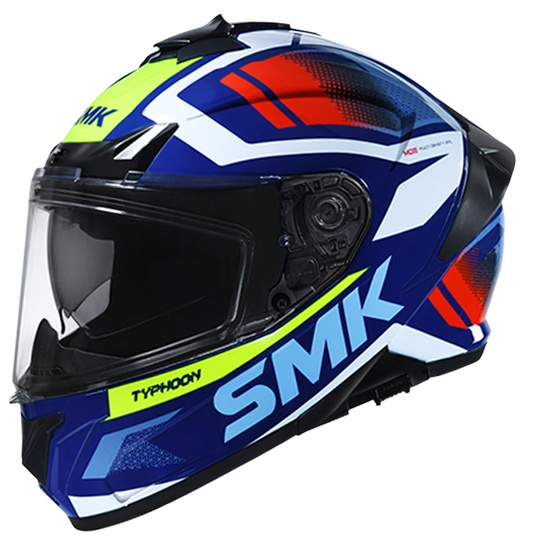
SMK Typhoon Thorn Blue Yellow Red Gloss (GL543) Helmet
SMK Typhoon Thorn is a full face helmet with a compact and aerodynamic shell design appeals to sports tourers and daily commuters alike! The Typhoon range of helmets from SMK comes with industry-leading safety and comfort features. Enhanced with amazing graphics or plain solid colors, it gives you the option to pick one that matches your lifestyle! A complete ventilation system with vents on the mouth area, on the sides and top keeps you cool and comfortable on long rides. Original Pinlock® ready visor with an easy-to-use inner sun visor lets you enjoy your rides in total safety under all weather conditions. Technical Specification: Homologation: ECE 22-05 & ISI CERTIFIED Integrated rear spoiler Multiple Density EPS Proudly Made in India Breath Deflector Included Chin Curtain Included Weight: 1600 grams approximately Inner: Breathable, hypoallergenic liners Neck roller Fully removable and washable. Resil coated comfort liner. Antistatic Moisture Controlled Fabric Retention system: Equipped with Double D rings. Air Ventilation: Chin Air Vents Channeled Exhausts Hot Air Rear Exhausts Top Air Vents Visor: Scratch-resistant Wide Vision UV Resistant Quick Release Visor Mechanism Pinlock Ready Note: SMK TYPHOON Full Face Helmets will come with Pinlock Systems ® Original P30 Anti Fog Clear Lens Included. Note : Images / Videos shown are for illustration purpose only. Actual look, features and colors may vary as per manufacturer's updates without any further discretion. # SMKHelmets # TeamMotoCentral SMK Helmets Size Chart: Size India EU (European) cms cms XS 54 54 Small 56 55 Medium 57 57 Large 58 59 XL 60 61 Refer to our size guide to record precise measurements.
Brand: SMK
Category: Vehicles & Parts > Vehicle Parts & Accessories > Vehicle Safety & Security > Motorcycle Protective Gear > Motorcycle Helmets > Full Face Helmets